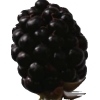
Label: blackberry